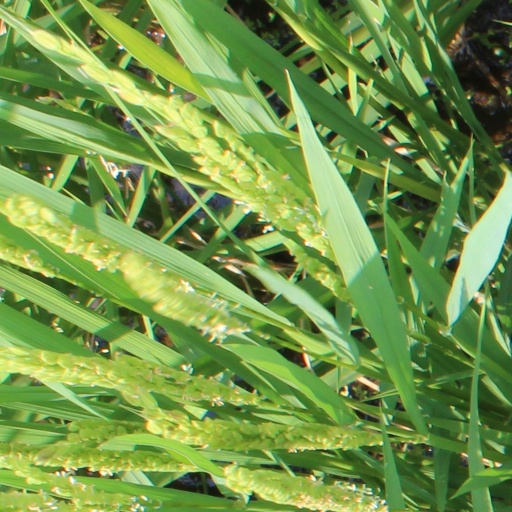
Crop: rice